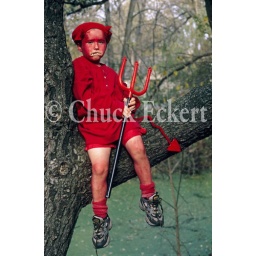
Young boy wearing Devil costume at Halloween sitting in backyard tree.